Transport in Mongolia

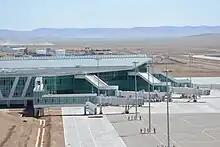
Chinggis Khaan International Airport

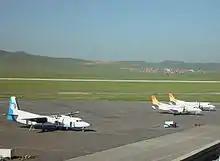
Aircraft of two Mongolian domestic airlines at ULN

The history of public transport in Mongolia starts with the creation of «Mongoltrans» council in 1929. The first public bus route was between Ulaanbaatar city and then-city Amgalan with 5 rides a day.